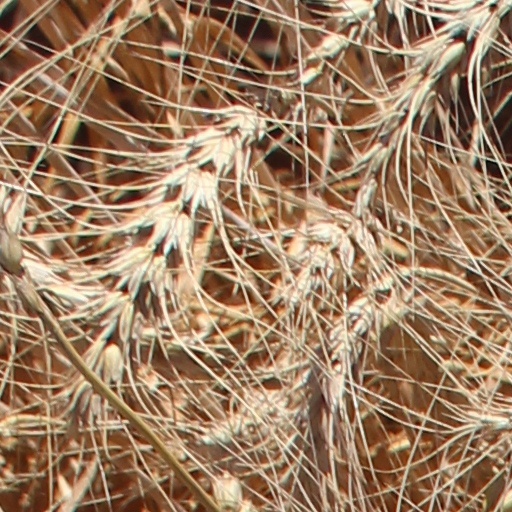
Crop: wheat